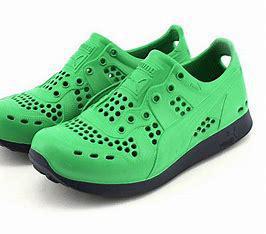
Brand: Puma
Model: 100